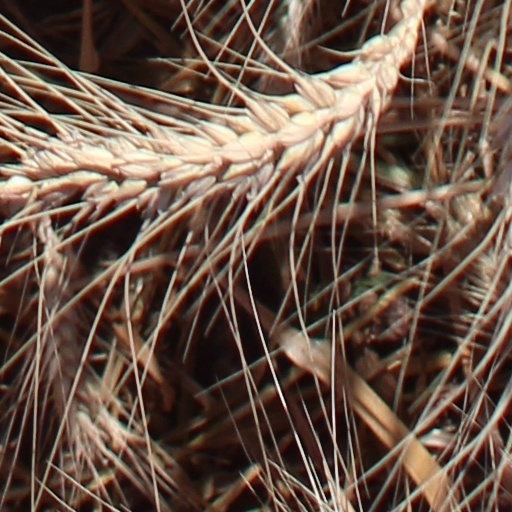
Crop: wheat